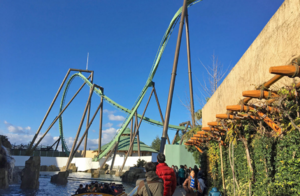
Wonderla Hyderabad ouvert au public le 7 avril